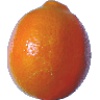
Label: tangelo